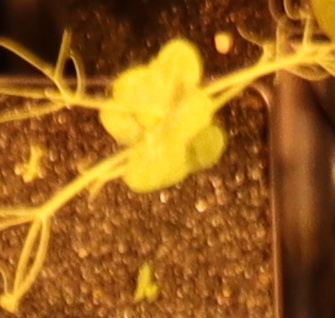
Label: Field Pea